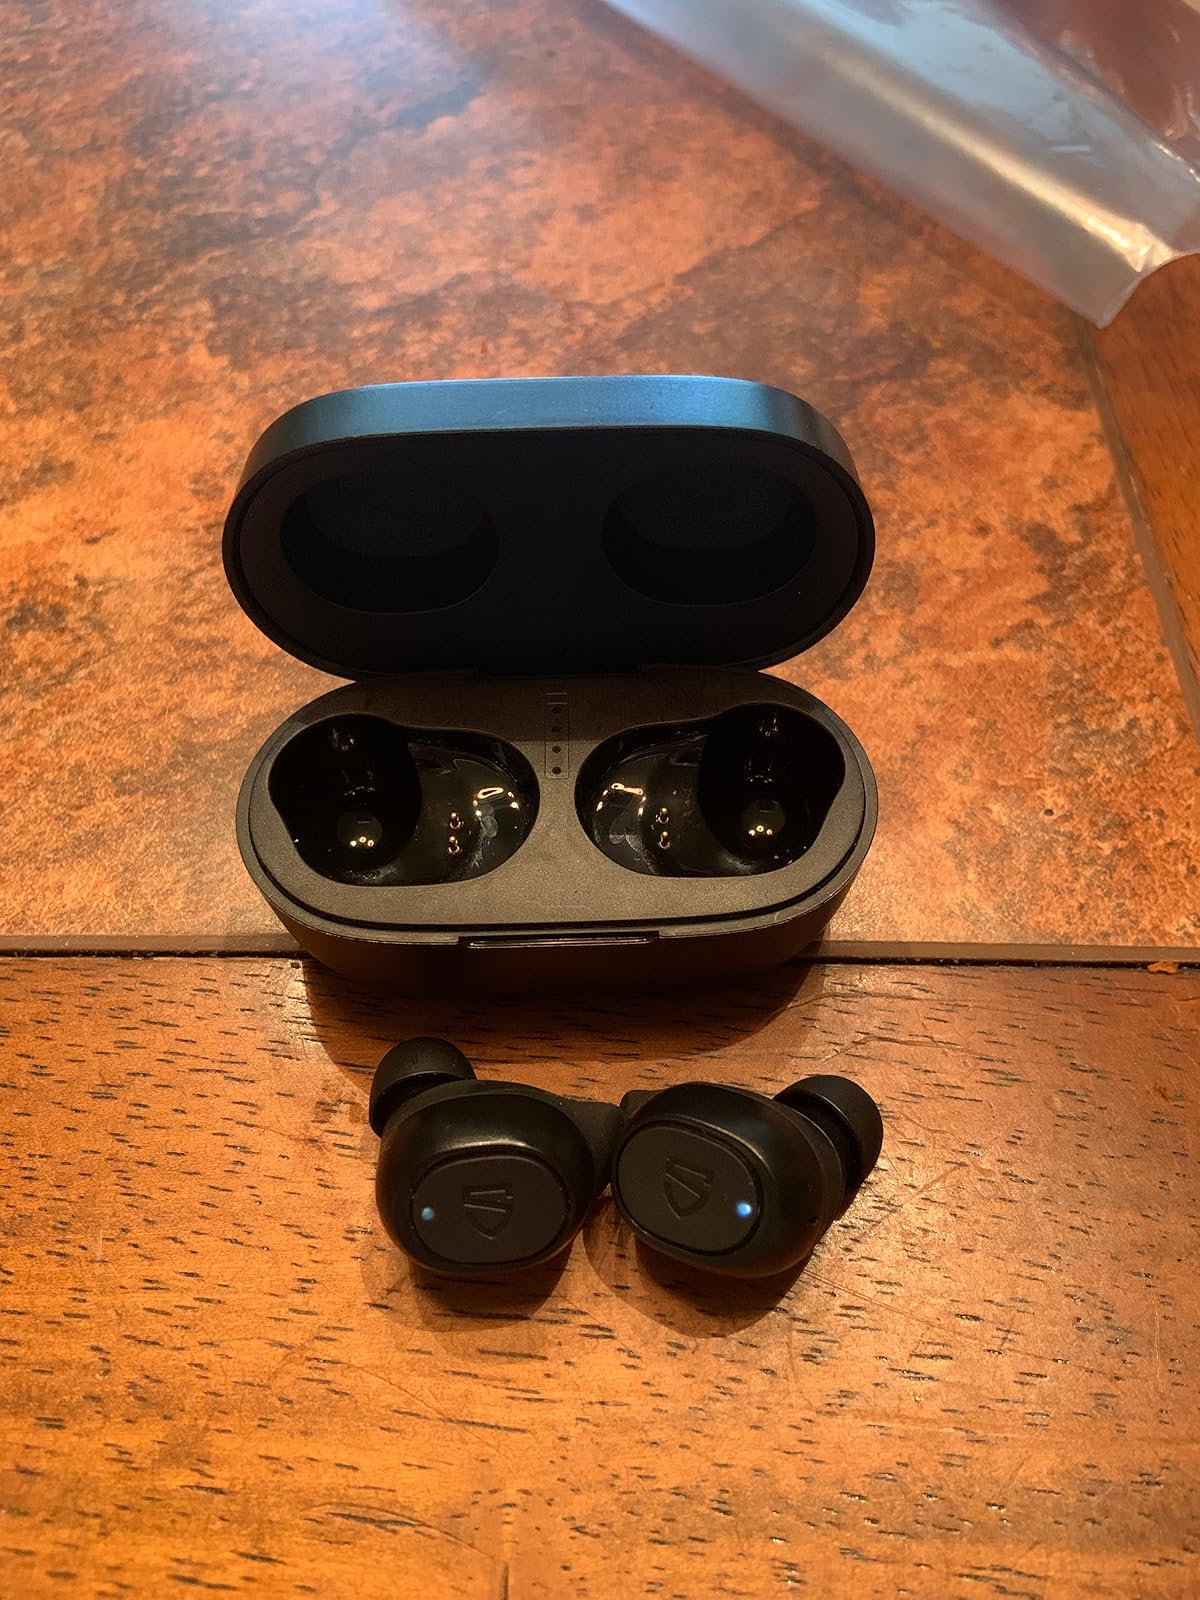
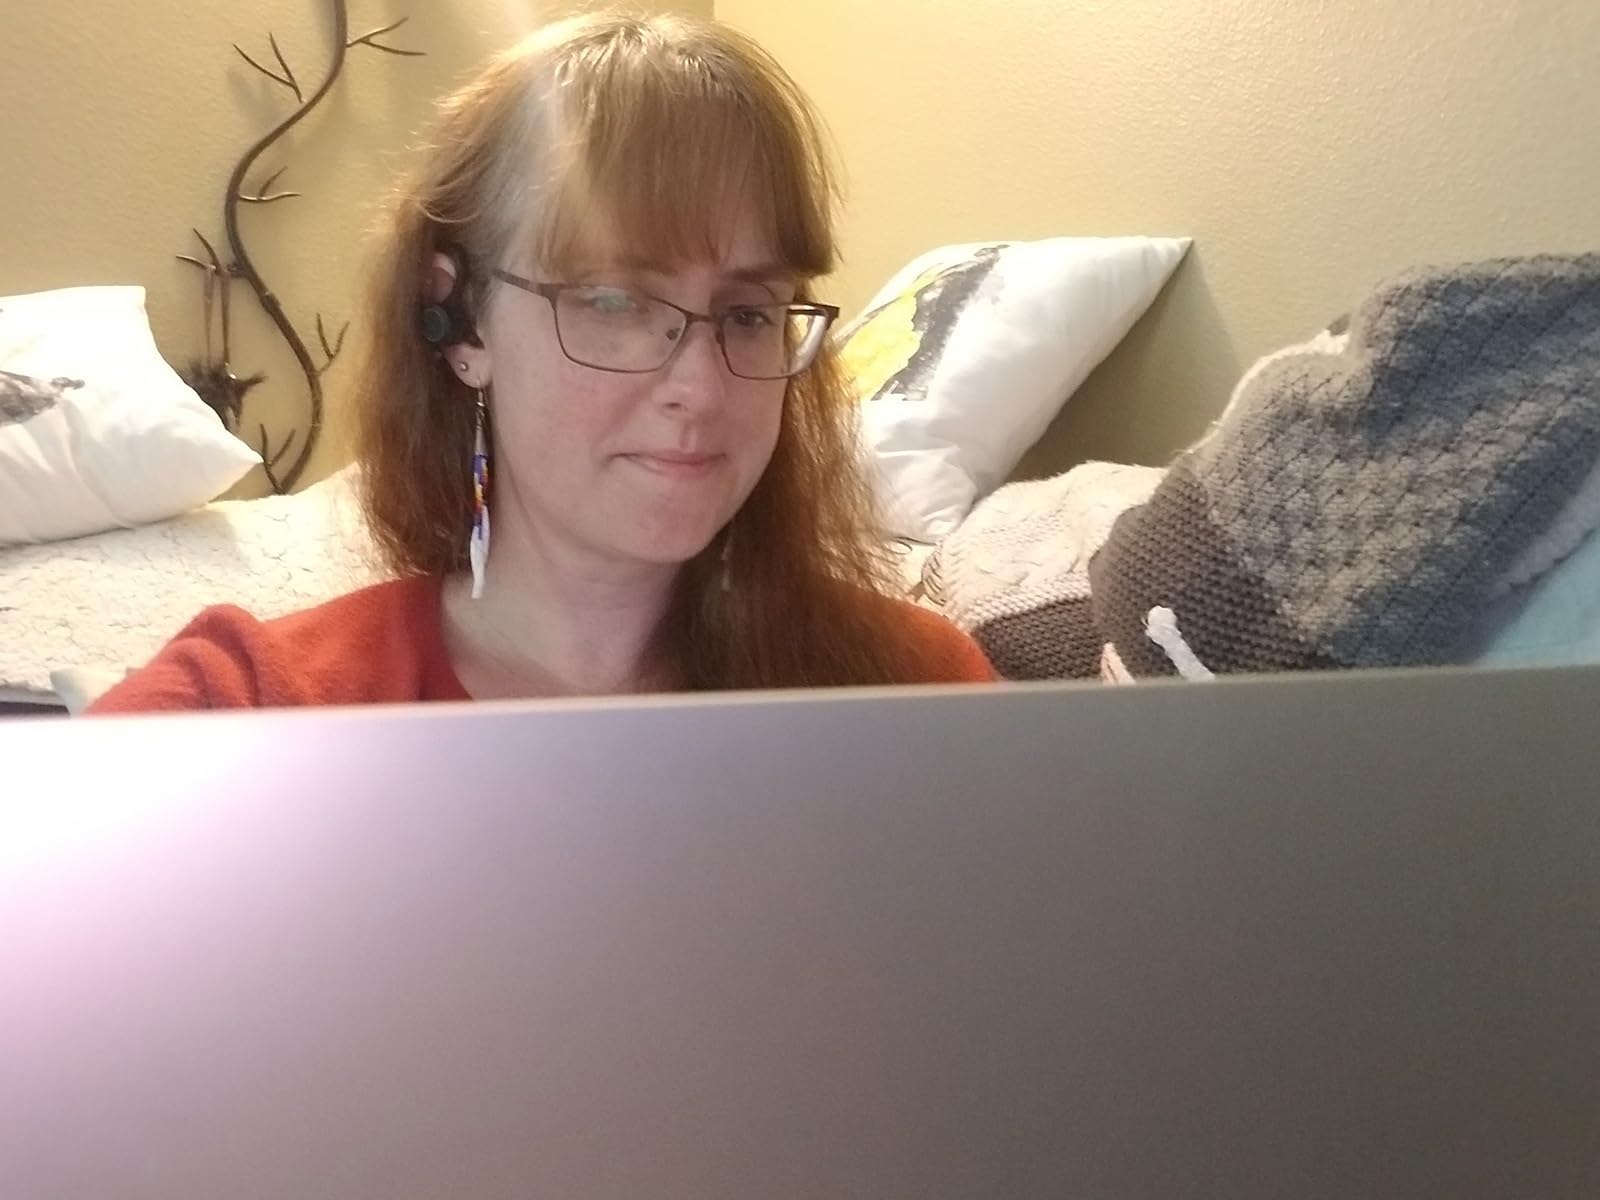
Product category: earbuds
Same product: no